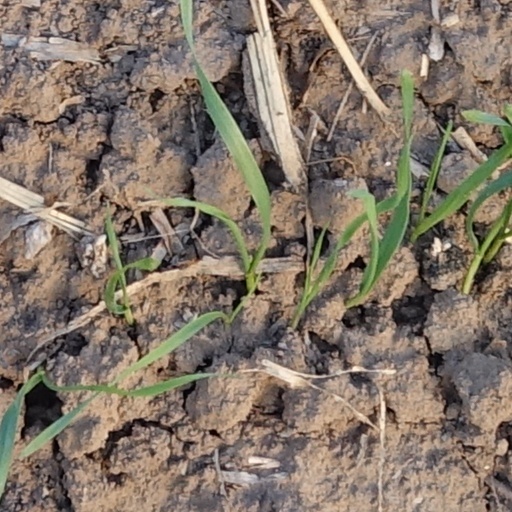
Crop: wheat